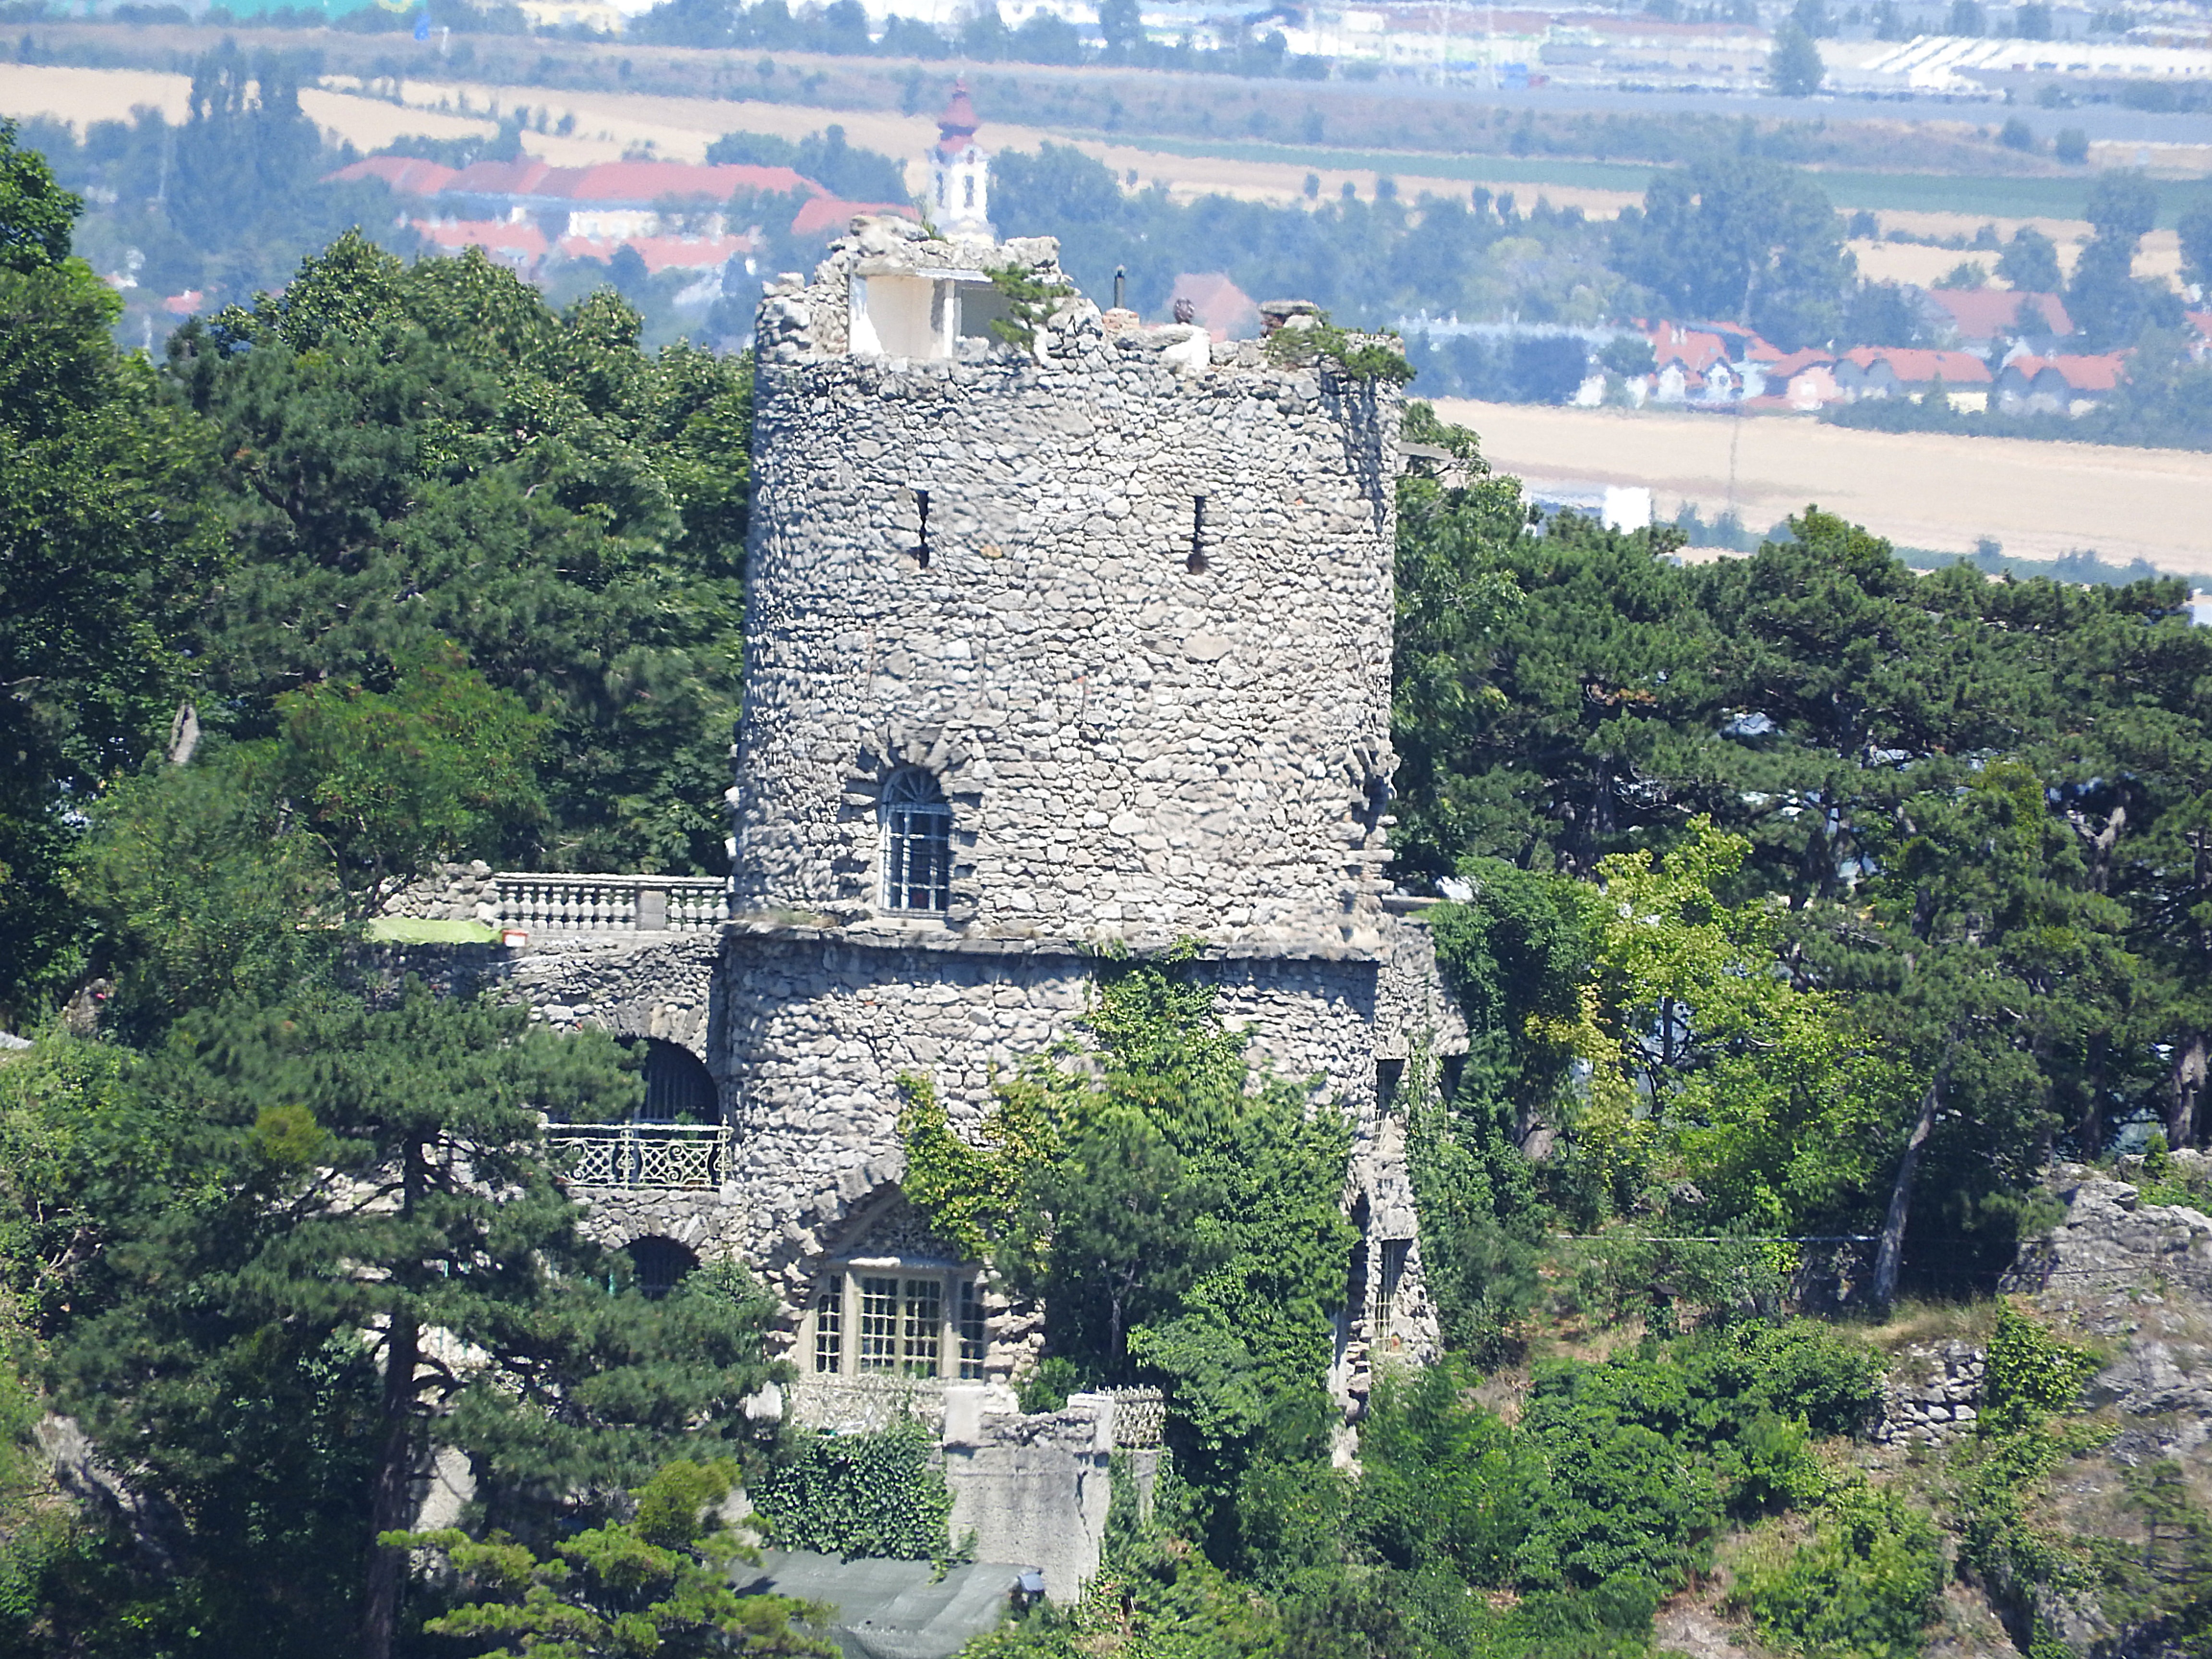
town, building, chateau, village, tower, castle, landmark, fortification, tourism, place of worship, fortress, ruins, monastery, estate, tours, aerial photography, historic site, black tower, m dling